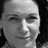
Emotion: happy